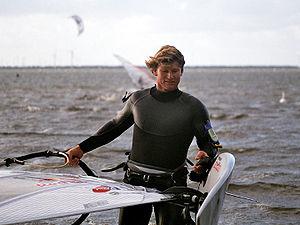
Björn Dunkerbeck est un véliplanchiste d'origine néerlandaise résidant en Suisse. Il détient 12 titres de champion du monde PWA. Tout comme Robby Naish et Antoine Albeau, il est l'un des grands noms de la planche à voile.
La Professional Windsurfers Association est une association américaine qui organise et juge les épreuves de planche à voile ou windsurf à un niveau international. Son objectif est de promouvoir le véliplanchisme au travers de différentes disciplines.